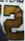
Number: 2